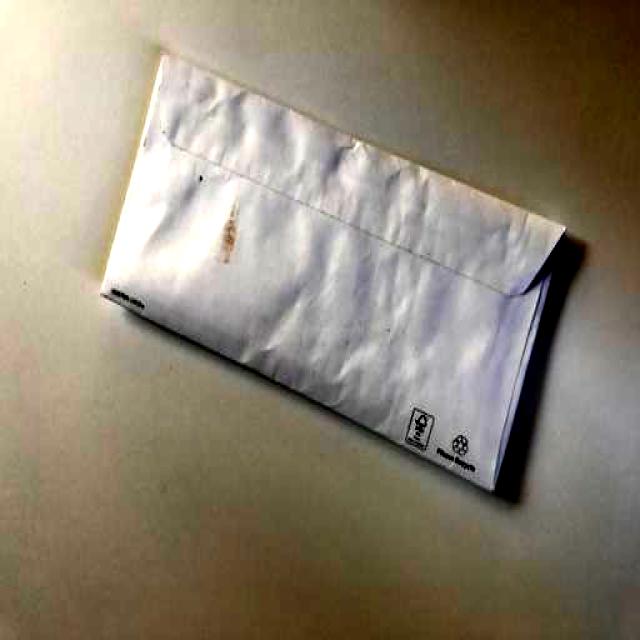
Label: Paper